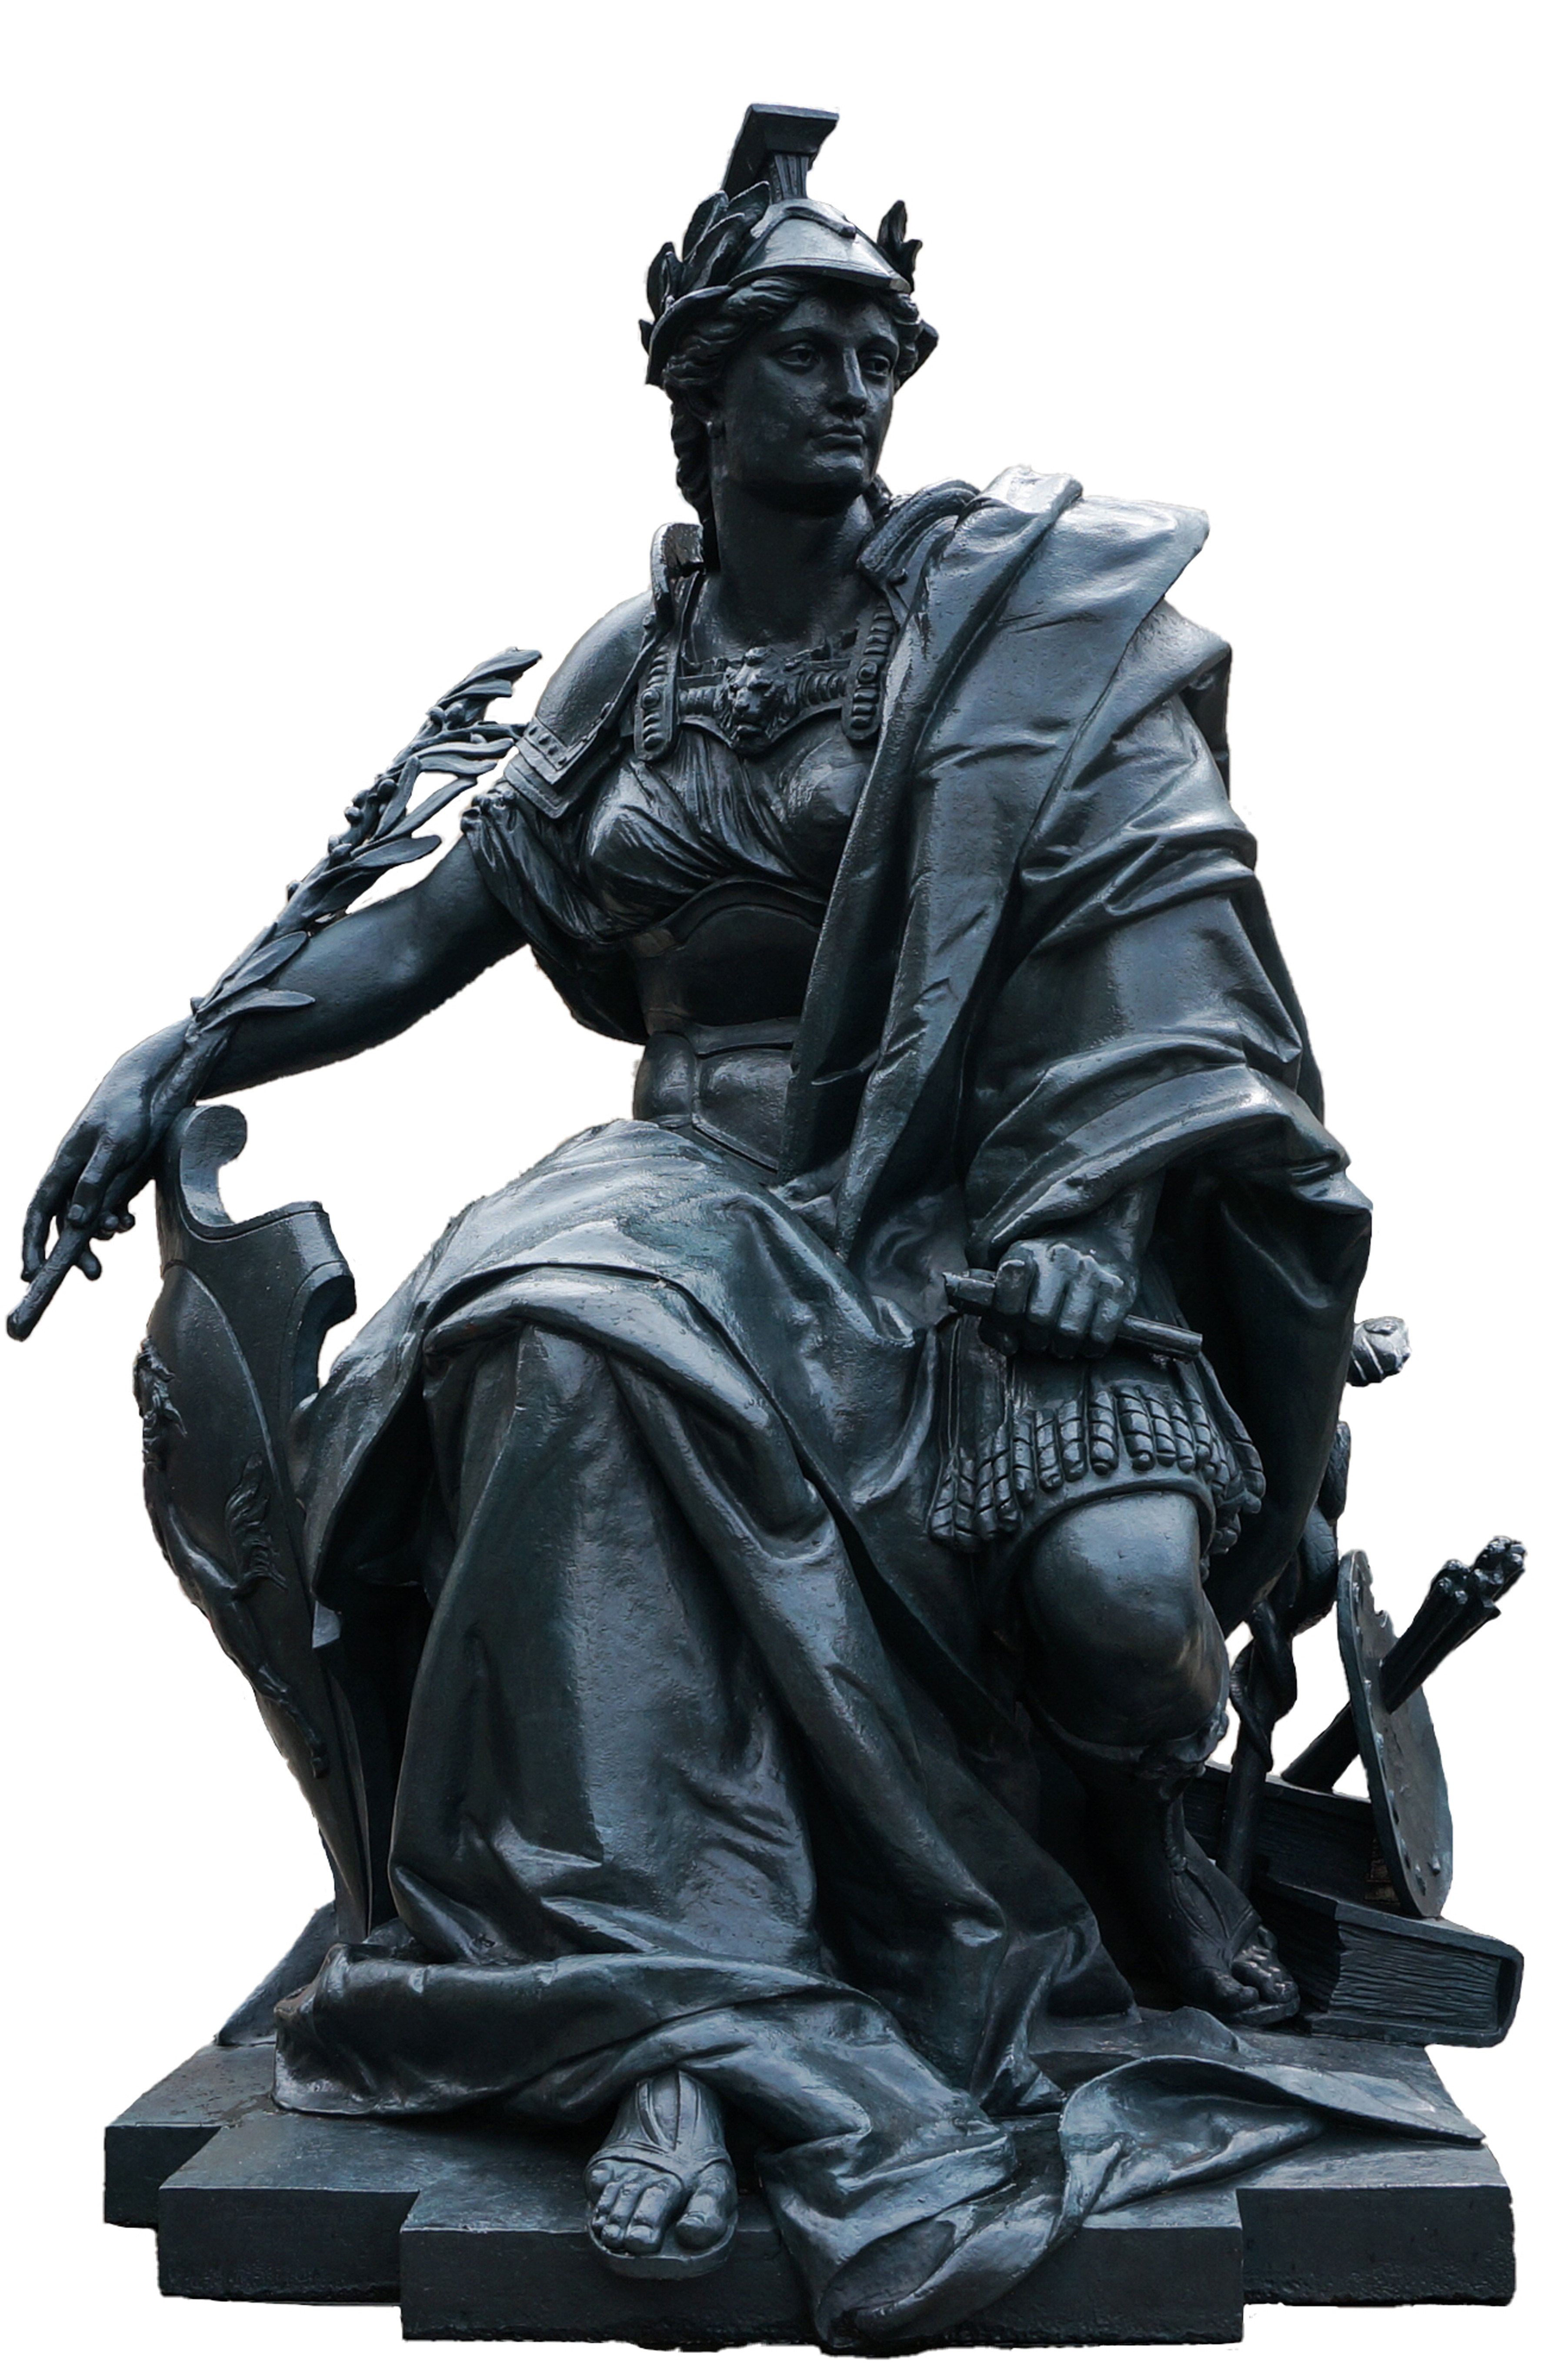
woman, paris, monument, statue, metal, toy, sculpture, art, figure, figurine, bronze sculpture